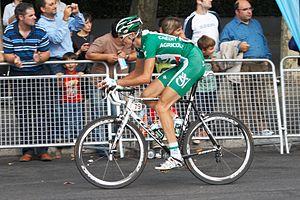
Yannick Talabardon est un coureur cycliste français né le 6 juillet 1981 dans le 12ᵉ arrondissement de Paris.